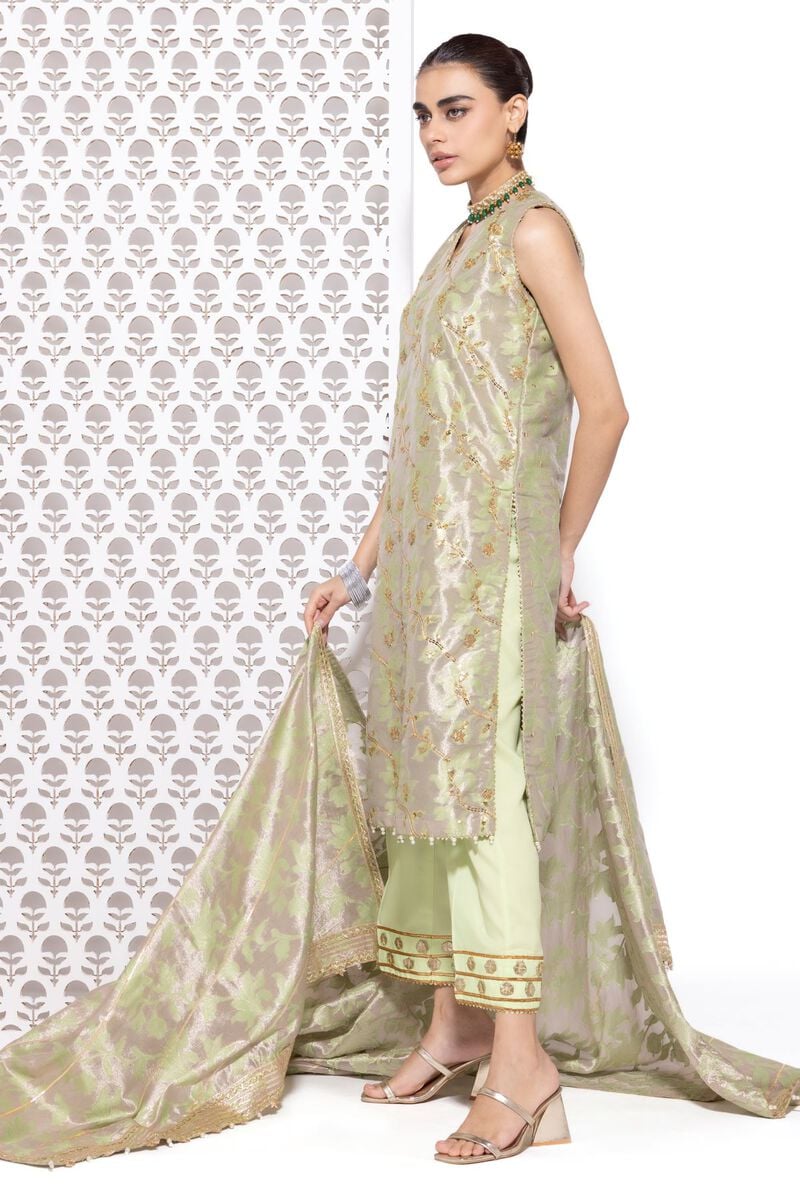
green gold embroidered salwar suit